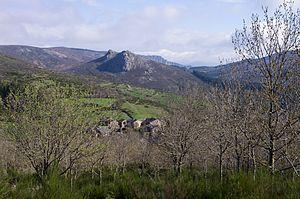
Le hameau de Douch, commune de Rosis, Hérault, France. Massif du Caroux. Parc naturel régional du Haut-Languedoc.
Douch est un hameau de la commune de Rosis, Hérault dans lequel s'est déroulé le 10 septembre 1943 un des premiers combats de la résistance française.